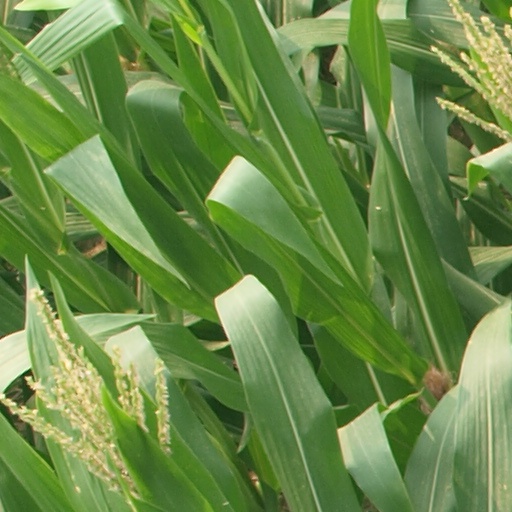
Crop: maize; corn